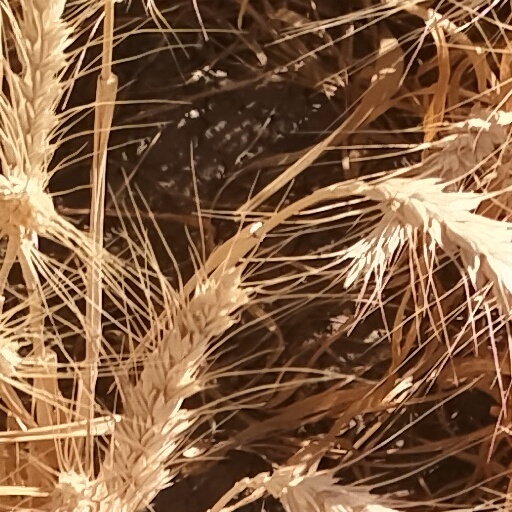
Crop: wheat